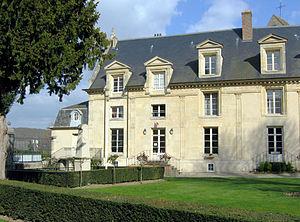
Cet article recense les monuments historiques du nord des Yvelines, en France.
Bazemont est une commune française située dans le département des Yvelines en région Île-de-France. Elle se trouve à 18 km au sud-est de la ville de Mantes-la-Jolie.